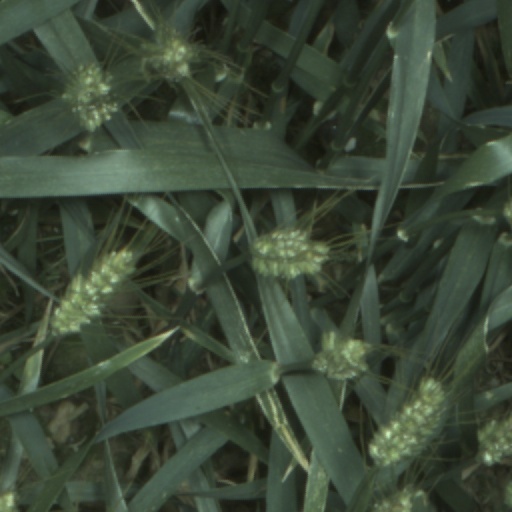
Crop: wheat